Nokia N93i

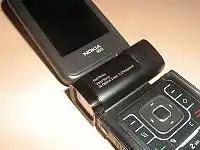
The N93i hinge with camera module.

The N93i, while having a 3D graphics chip, is not an N-Gage 2.0 compatible device unlike other models such as the Nokia N81 and Nokia N95. Unlike other models, the N93 and N93i make use of all of the keys on the keypad due to their design, all keys can be used in both landscape and portrait mode, although being a little less accessible. Electronic enthusiasts made a modified version of the N-Gage client app which is compatible with Nokia N93i.